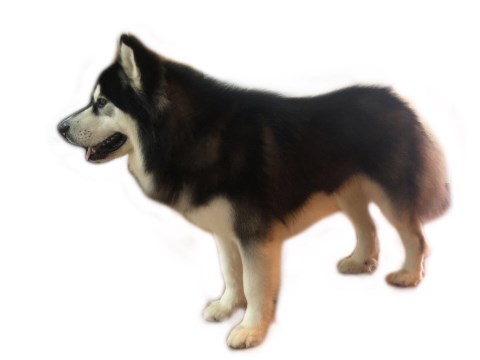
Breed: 1324-n000004-malamute